Marc Planus

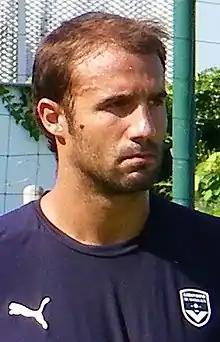
Planus with Bordeaux in 2009

Marc Planus (born 7 March 1982) is a French former professional footballer who played as a defender. A one-club man, he played his entire professional career for his local club Bordeaux. He earned one cap for the France national team and was in the squad for the 2010 FIFA World Cup.